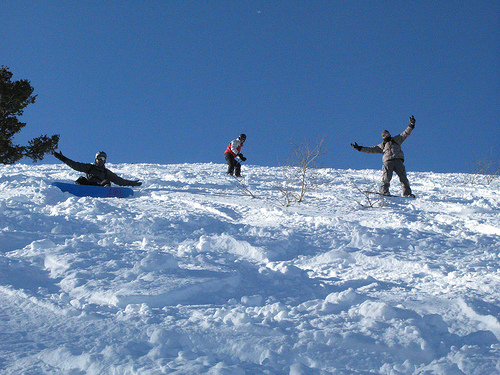
Label: not_food